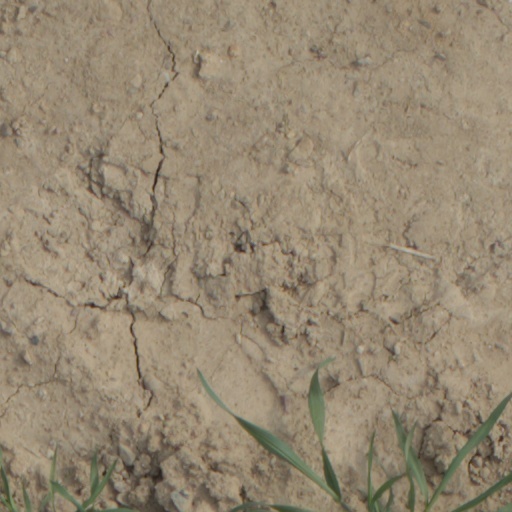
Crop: wheat